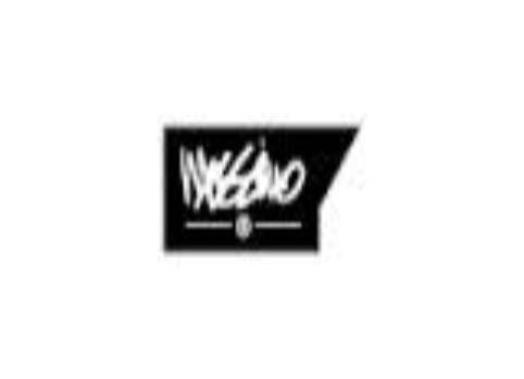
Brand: mossimo
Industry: Clothes